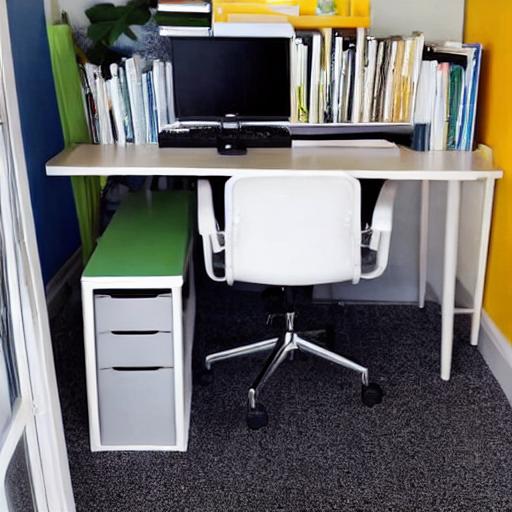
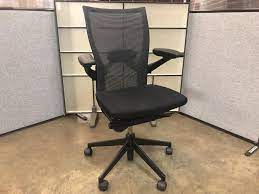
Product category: items_chair
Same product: no